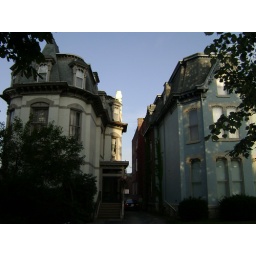
Spotted these two houses on my favorite street in Buffalo. They reminded me of my trip to Paris in 2006.